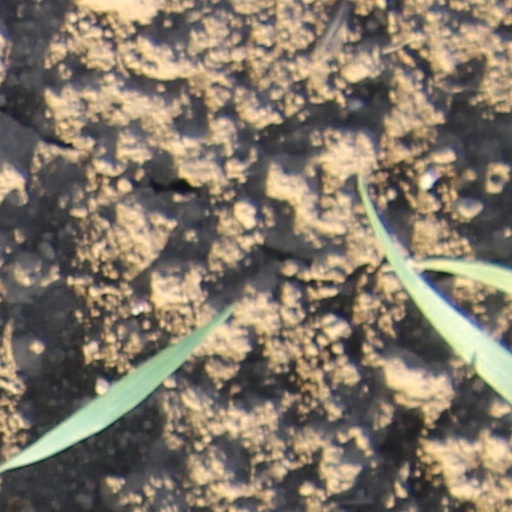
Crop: wheat